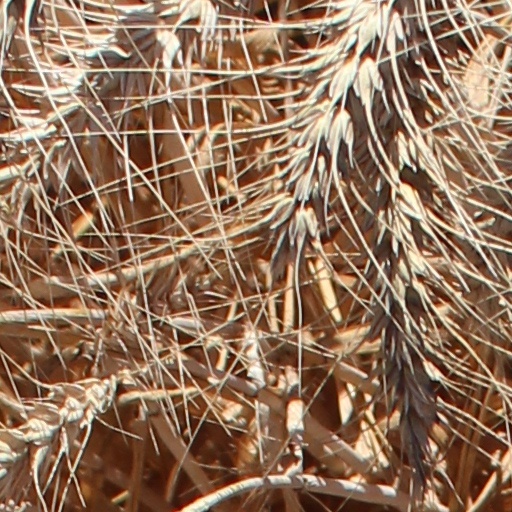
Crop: wheat